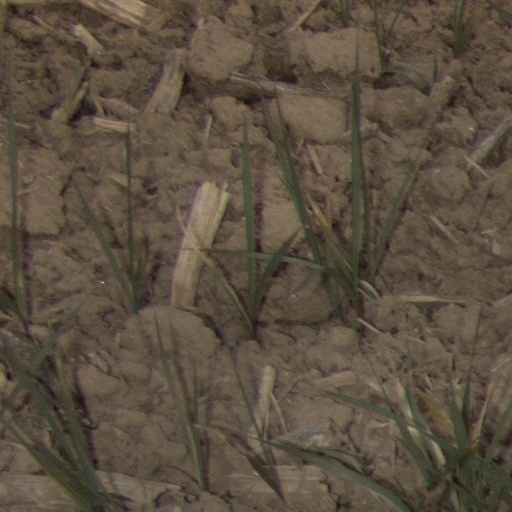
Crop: wheat